Royal Enfield Interceptor 650

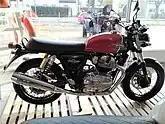
Royal Enfield Interceptor 650 in Ravishing Red

The Interceptor is a conventionally-styled roadster with dual seat, a rounded 13.7 litre saddle tank with a Royal Enfield classic badge and a Monza-style fuel cap. The braced handlebars and more forward-set footrests allow a sit-up-and-beg riding position, and a tubular grab-rail is fitted for the pillion passenger. The Interceptor is marketed as the INT650 in the United States where Honda has a trademark on the Interceptor name.